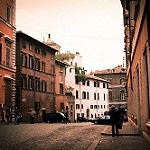
Scene: Outdoor